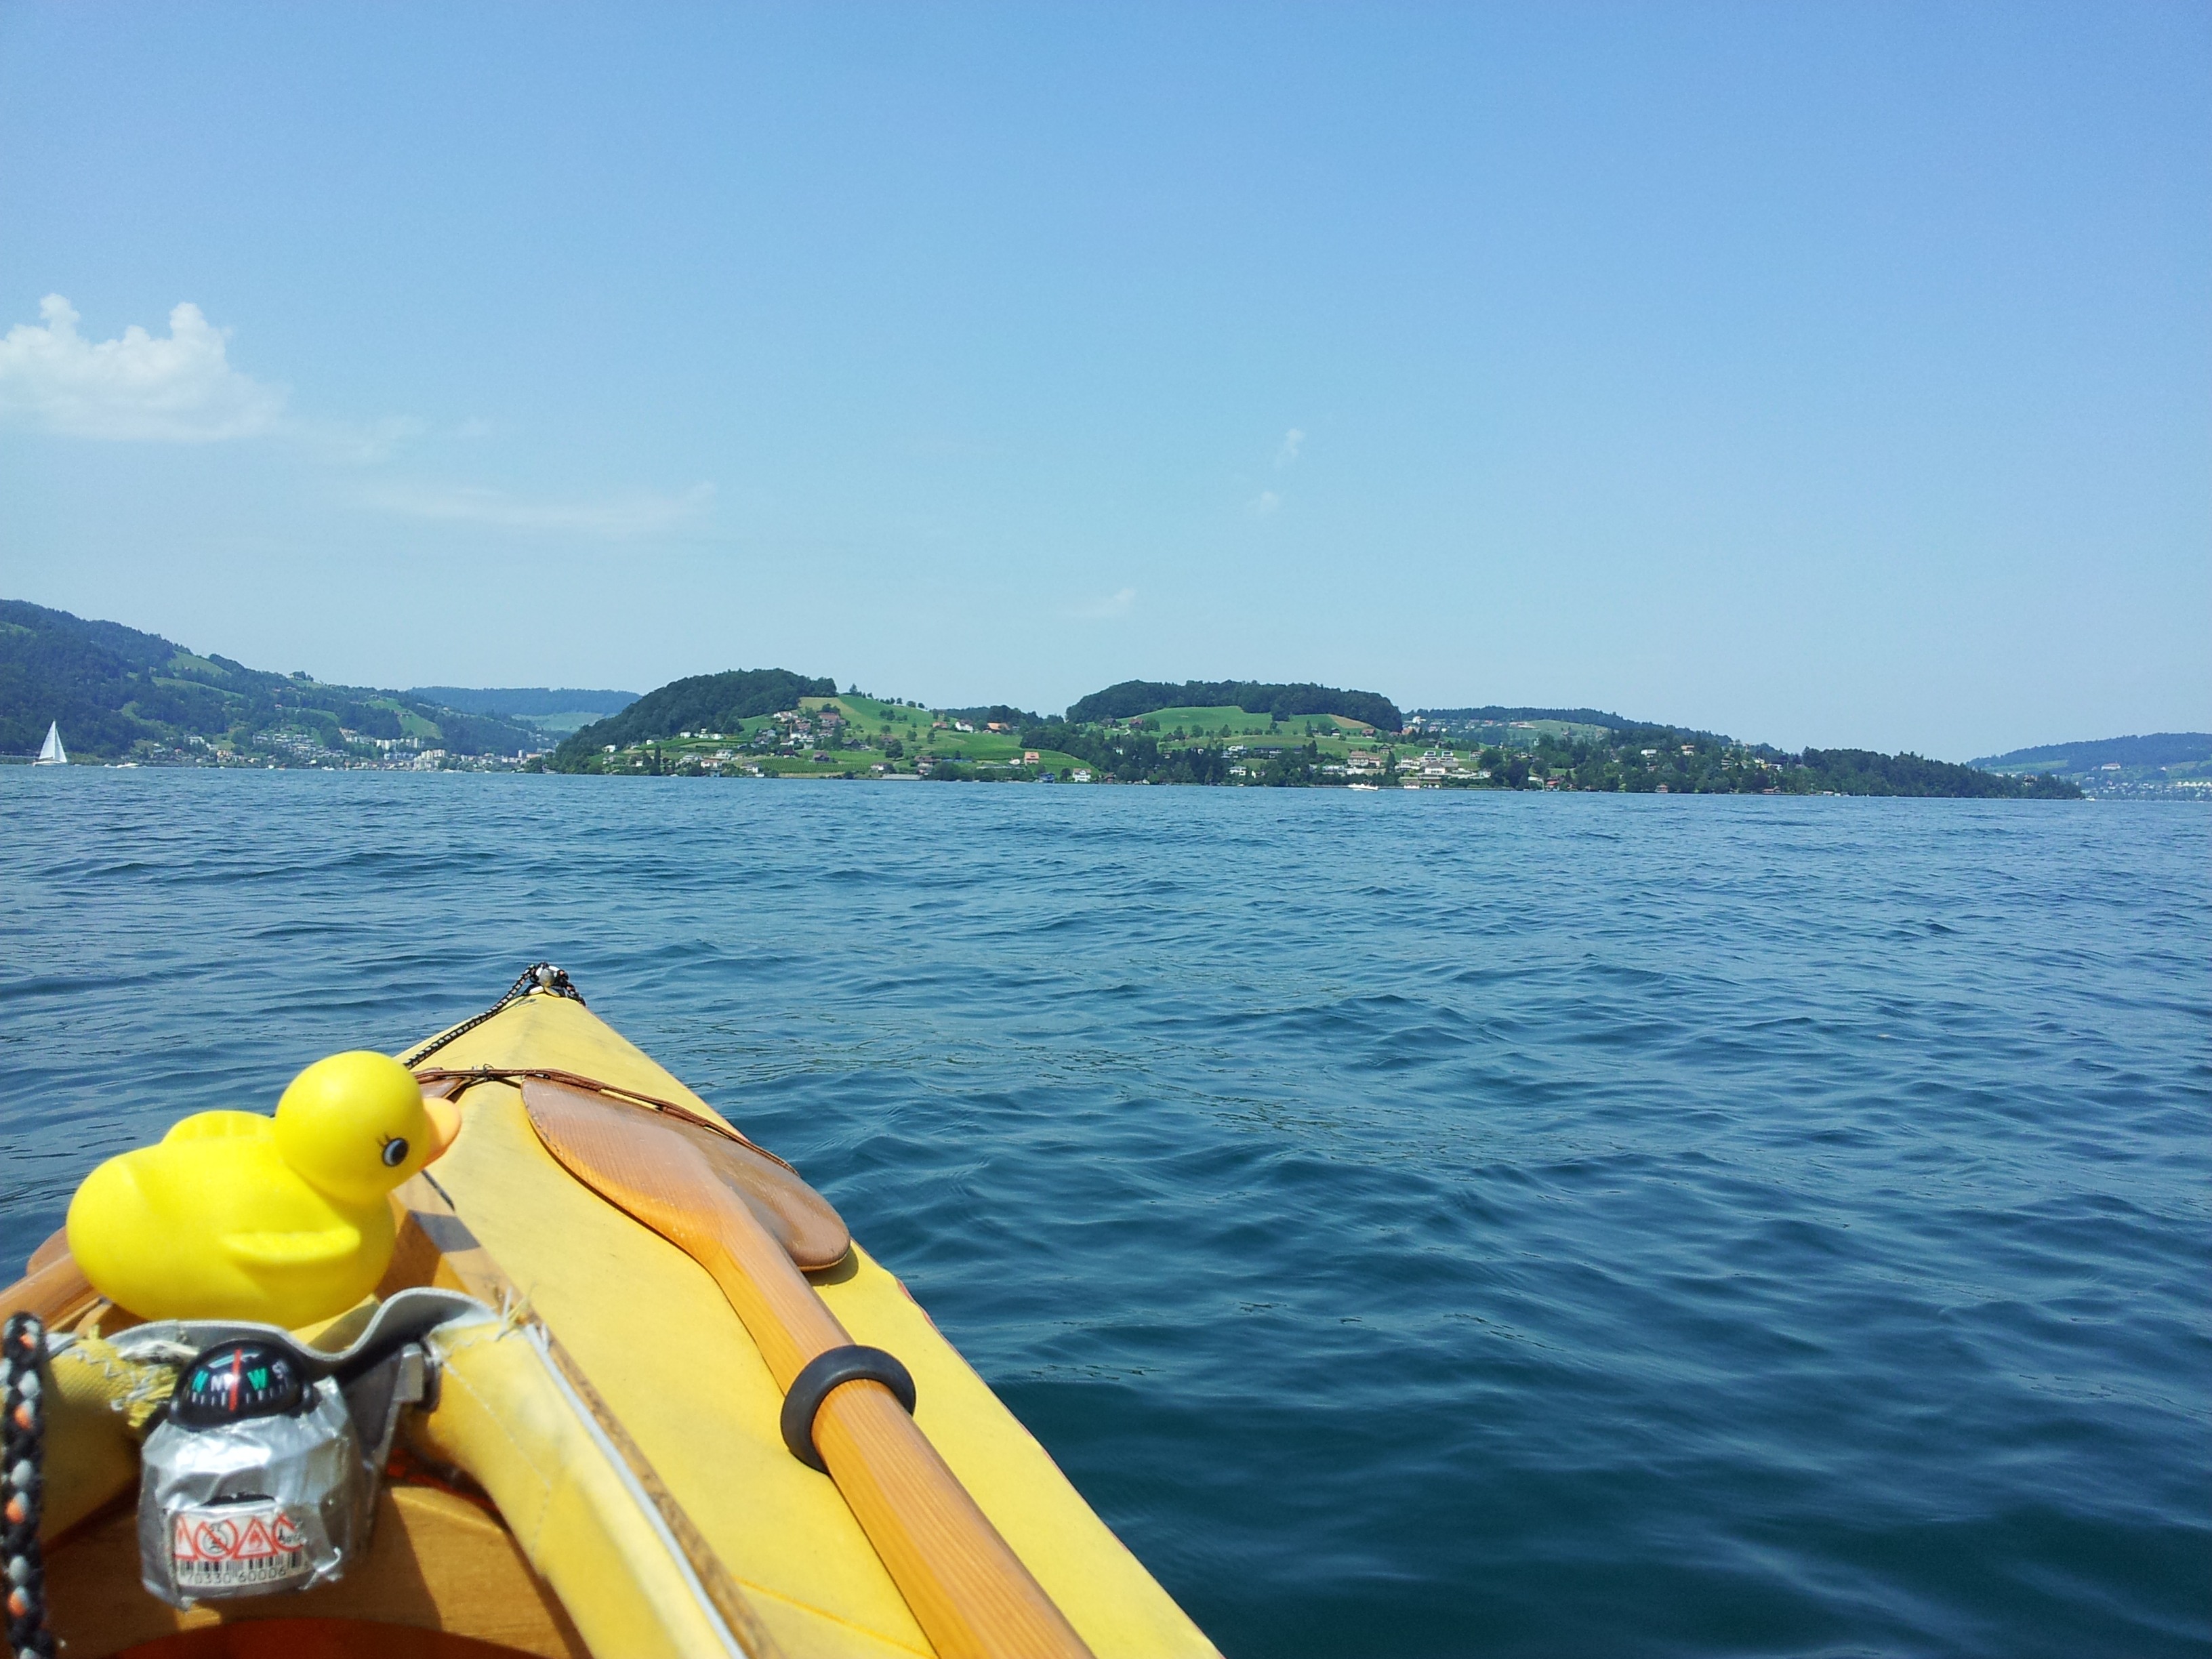
sea, boat, lake, paddle, vehicle, bay, kayak, sports equipment, boating, kayaking, watercraft, lake lucerne region, bath duck, folding kayak, sea kayak